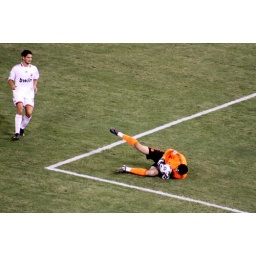
petr has the ball and doesn't want to share with the guy in the white shirt which is understandable.